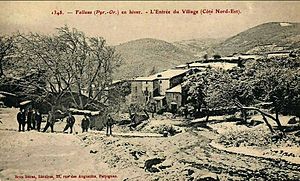
Felluns
Felluns
Felluns
Felluns er en by og kommune i departementet Pyrénées-Orientales i Sydfrankrig.